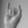
ASL letter: I